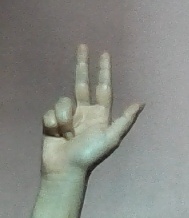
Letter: al